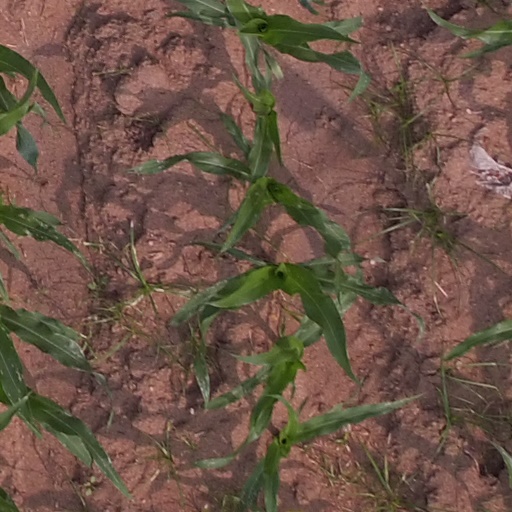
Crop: maize; corn